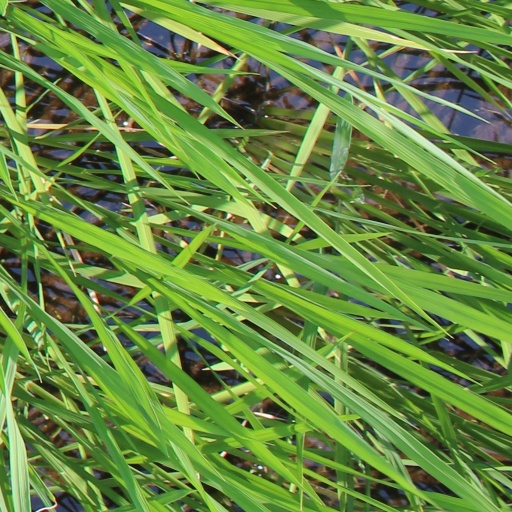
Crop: rice